Flag of the United States Marine Corps

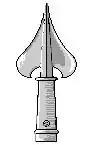
Spearhead

A Marine guidon is always rectangular, , with a scarlet field and gold lettering, and an Eagle, Globe, and Anchor centered.